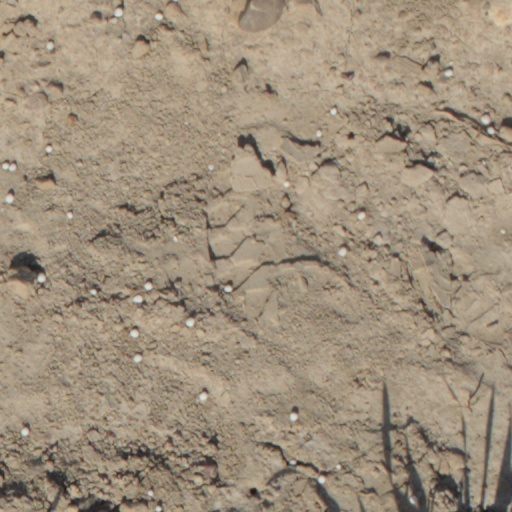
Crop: wheat